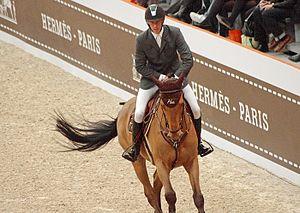
Kevin Staut et Le Prestige St-Lois*de Hus lors du Saut Hermès à Paris (mars 2012).
Hermès Paris, anciennement Hermès International ou simplement Hermès, est une société française œuvrant dans la conception, la fabrication et la vente de produits de luxe, notamment dans les domaines de la maroquinerie, du prêt-à-porter, de la parfumerie, de l'horlogerie, de la maison, de l'art de vivre et des arts de la table. Fondée à Paris en 1837 par Thierry Hermès, l'entreprise Hermès, à l'origine une manufacture de harnais et de selles, appartient encore de nos jours majoritairement à ses héritiers.